Kinomoto Station

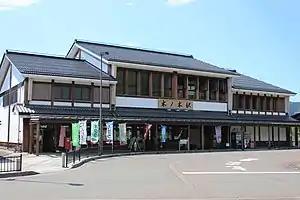
Kinomoto Station, August 2020

is a passenger railway station located in the city of Nagahama, Shiga, Japan, operated by the West Japan Railway Company (JR West).